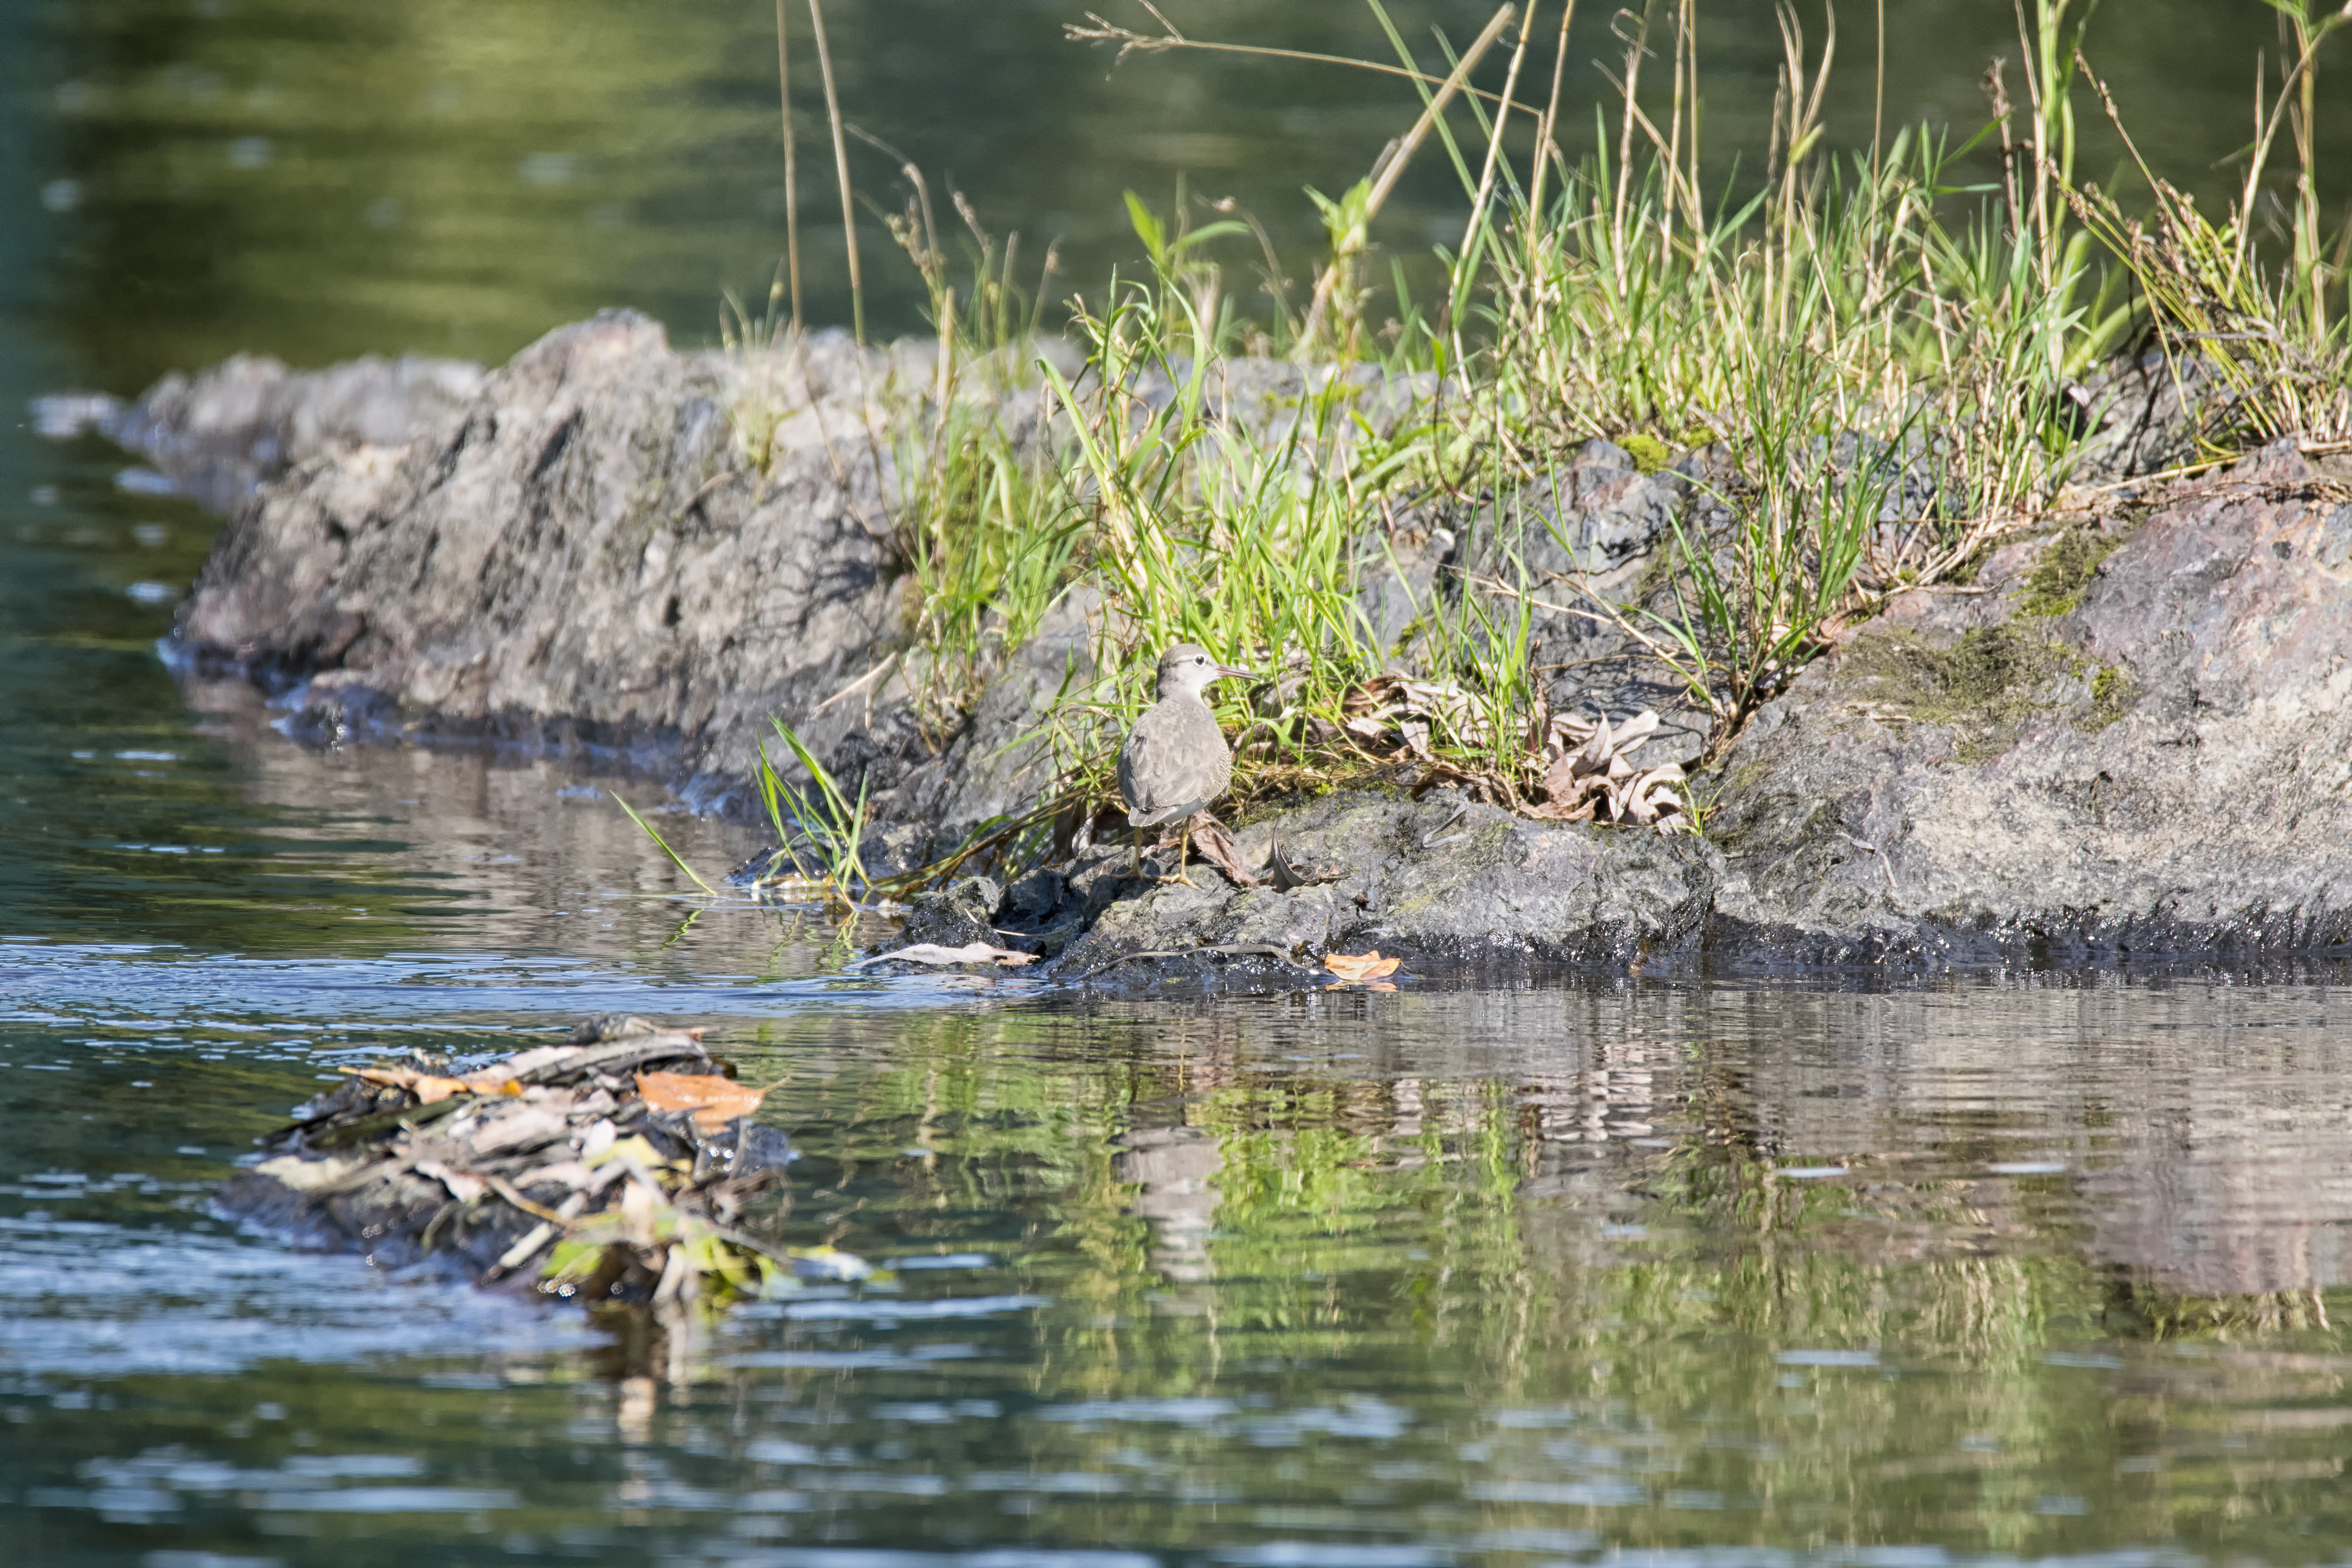
water, nature, swamp, bird, river, pond, wildlife, stream, reflection, reptile, fauna, crocodile, alligator, duck, solitary, canada, wetland, quebec, solitaire, water bird, sherbrooke, oiseau, chevalier, sandpiper, crocodilia, fish pond